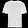
Label: T - shirt / top